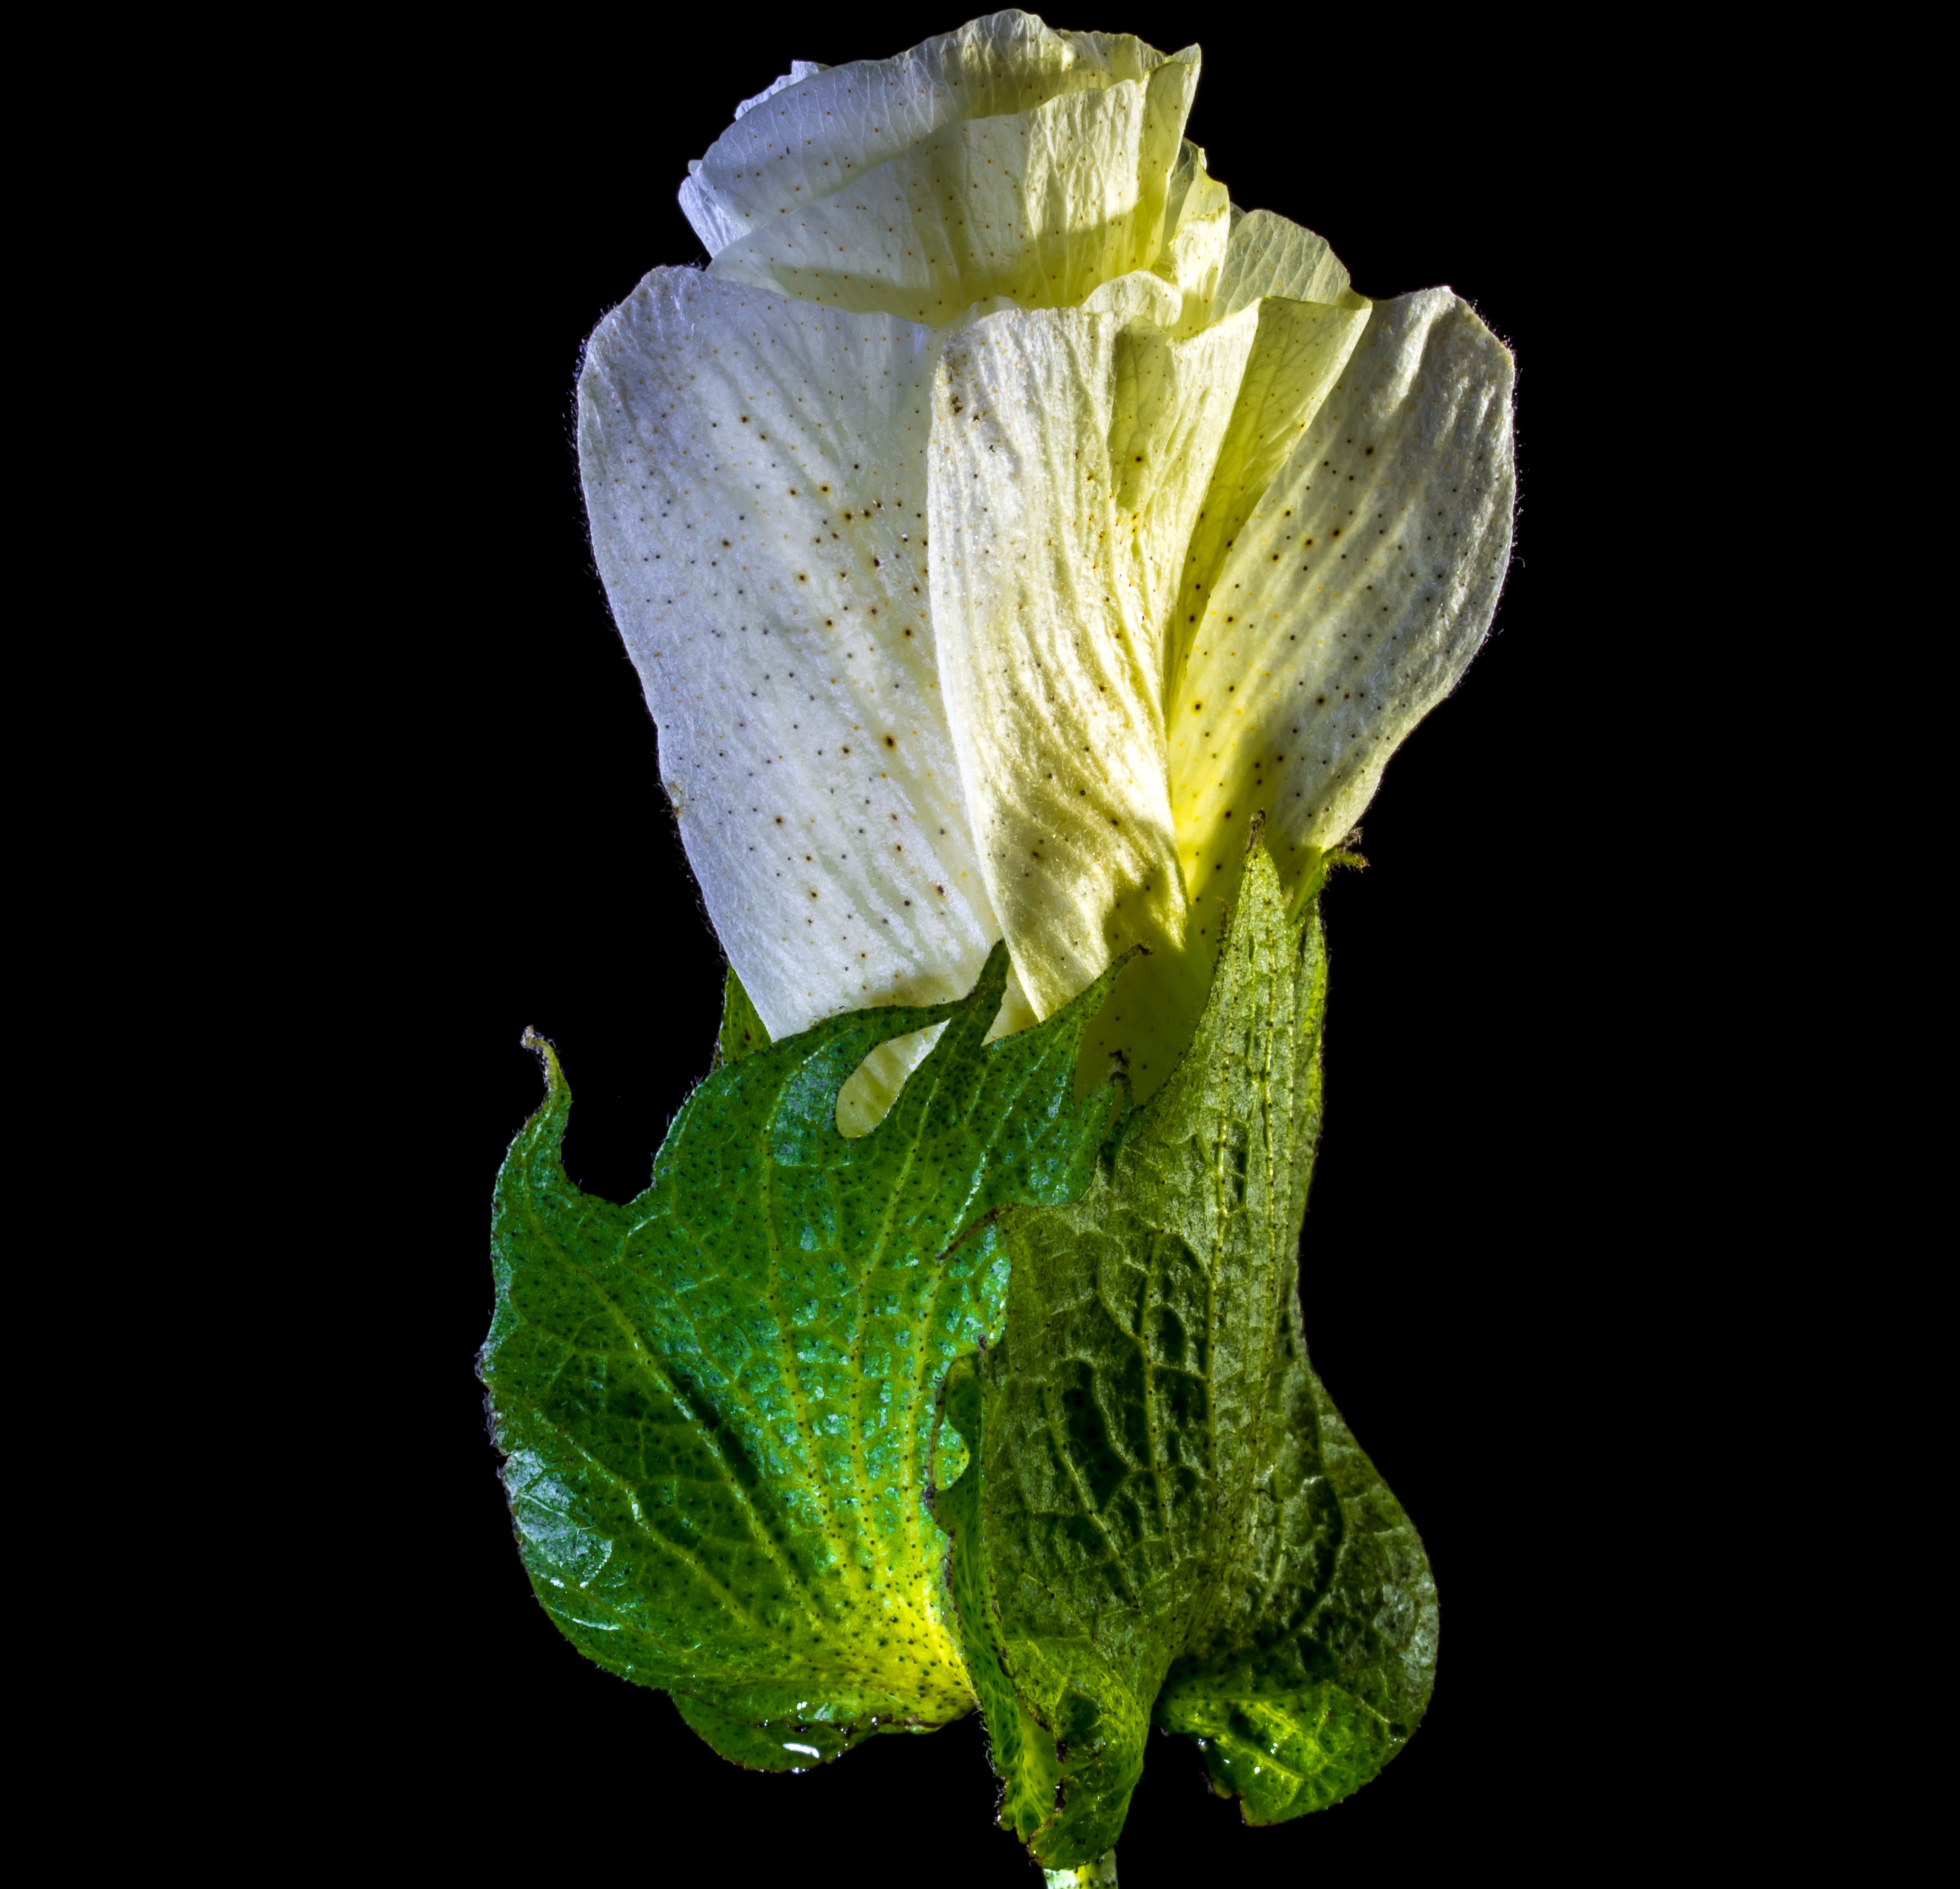
blossom, plant, white, photography, leaf, flower, petal, bloom, green, yellow, flora, close up, arum, macro photography, flowering plant, cotton flower, plant stem, land plant